Emperor Go-Murakami

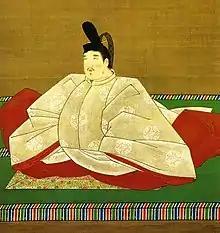

(1328 – March 29, 1368) was the 97th emperor of Japan, according to the traditional order of succession, and a member of the Southern Court during the Nanboku-chō period of rival courts. He reigned from September 18, 1339, until March 29, 1368 ("Shōhei 23, 11th day of the 3rd month"). His personal name was . He reigned from Sumiyoshi, Ōsaka, Yoshino, Nara, and other temporary locations.